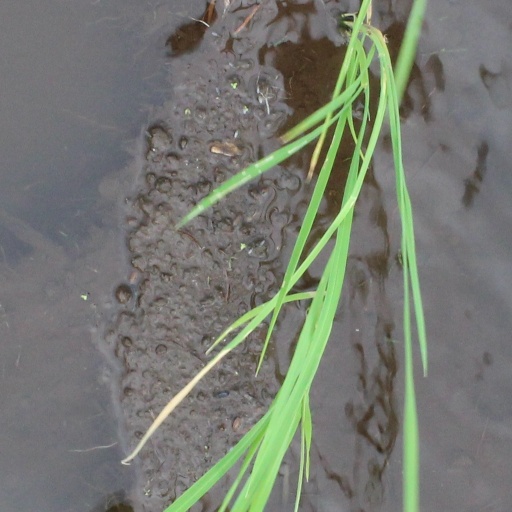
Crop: rice